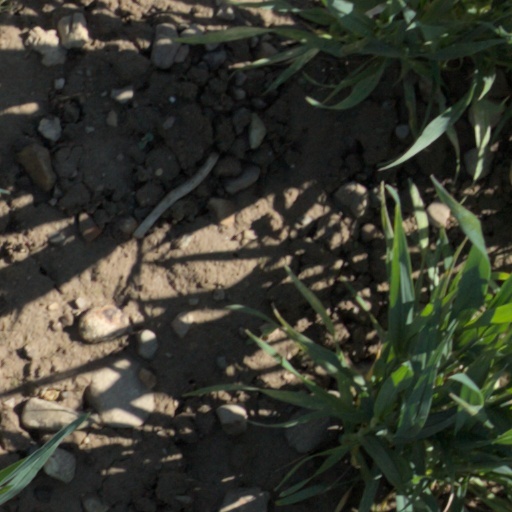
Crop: wheat